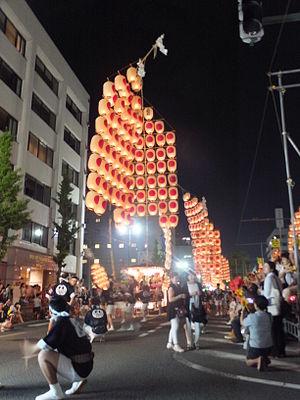
Le Akita kanto matsuri a lieu dans la ville d'Akita du 3 au 6 août chaque année. On espère de bonnes récoltes en portant de longues perches de lanternes sur ses mains et ses épaules. Cette fête a été désignée comme patrimoine culturel immatériel important et est une des trois fêtes majeures de la région de Tôhoku.